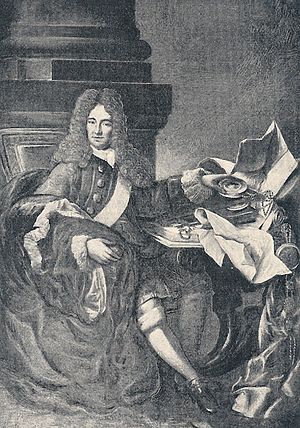
Christian Sehested
Christian Sehested 1666-1740.
Christian Christophersen Sehested var dansk rigskansler 1708-21.